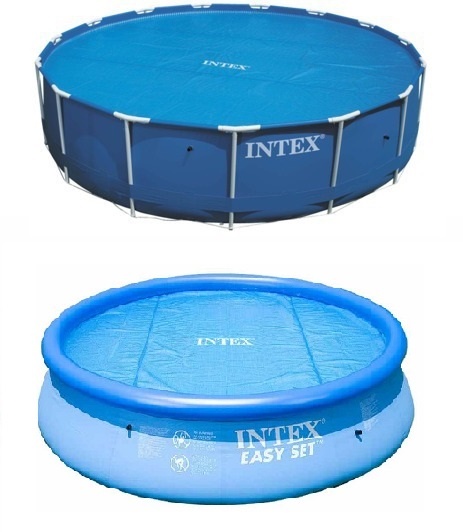
Intex solar afdekzeil 4,88 meter
Intex solarzeil 4,88 meter. Dit isolerende afdekzeil heeft een dubbele werking. Wanneer de zon op het zeil schijnt verwarmt het zwembadwater sneller. Ook heeft dit zeil een noppenfolie dat een isolerende werking heeft. Het zwembadwater koelt ´s nachts veel minder af hierdoor. U heeft dus warmer water in uw zwembad!
Brand: Intex
Category: Home & Garden > Pool & Spa > Pool & Spa Accessories > Pool Covers & Ground Cloths